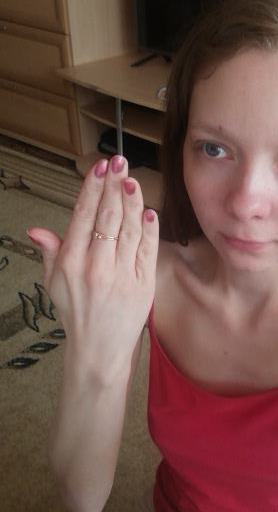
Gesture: stop_inverted